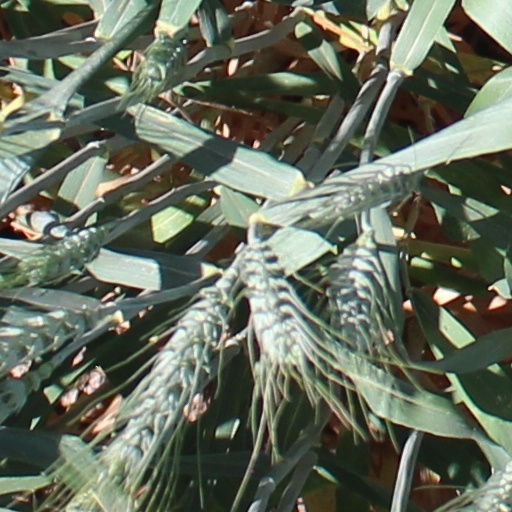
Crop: wheat